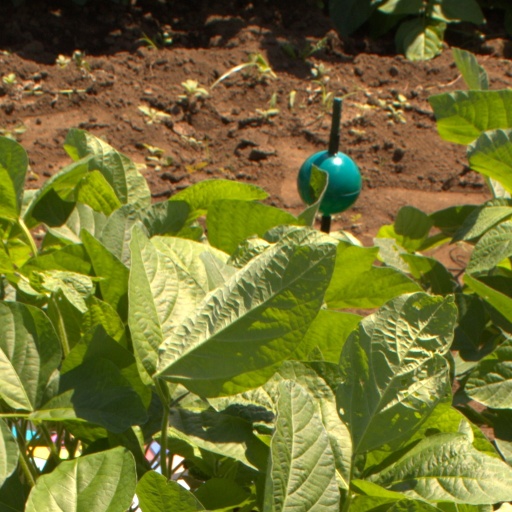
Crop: soybean